Airbus A320 family

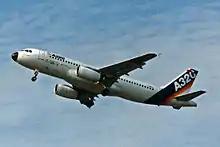
The A320 first prototype (retrofitted with IAE V2500-A1 engines) at the 1988 Farnborough Airshow

The programme was launched on 2 March 1984. At the time, Airbus had 96 orders. Air France was its first customer to sign a "letter of intent" for 25 A320s and options for 25 more at the 1981 Paris Air Show. In October 1983, British Caledonian placed seven firm orders, bringing total orders to more than 80. Cyprus Airways became the first customer to place an order for V2500-powered A320s in November 1984, followed by Pan Am with 16 firm orders and 34 options in January 1985, and then Inex Adria. One of the most significant orders occurred when Northwest Airlines placed an order for 100 A320s in October 1986, powered by CFM56 engines, later confirmed at the 1990 Farnborough Airshow.